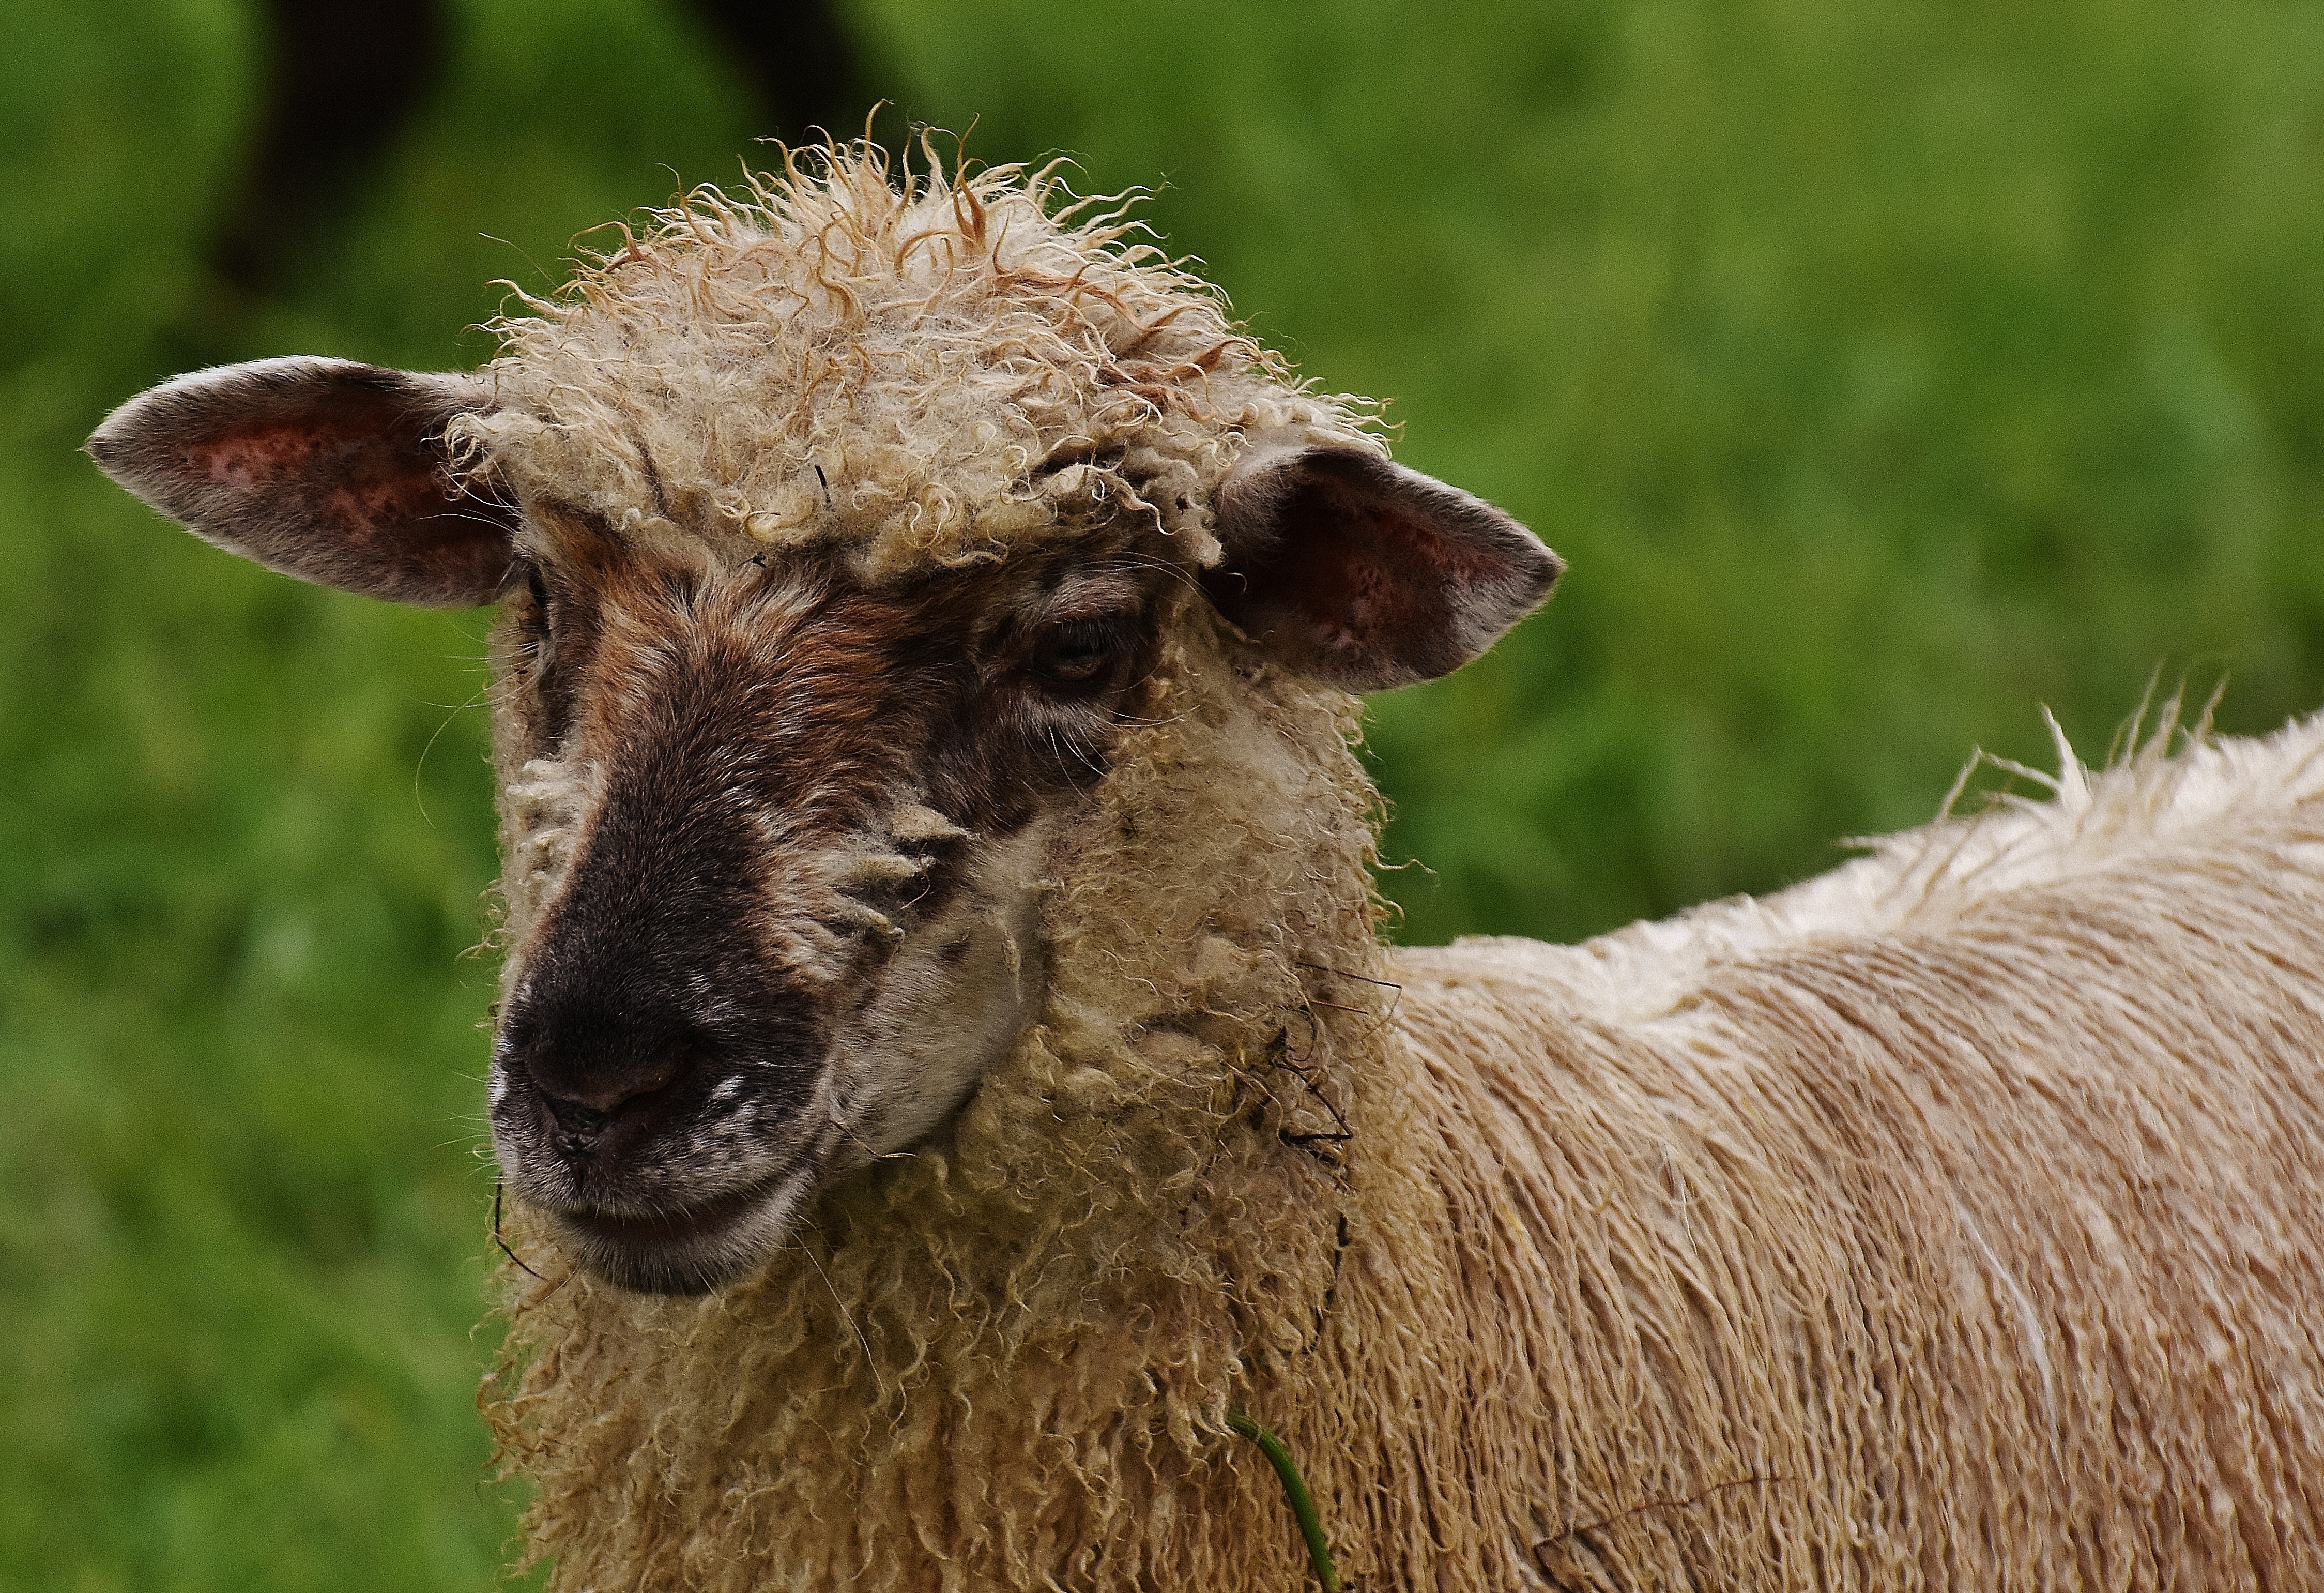
nature, grass, field, meadow, prairie, animal, herd, pasture, grazing, sheep, mammal, wool, fauna, graze, grassland, vertebrate, sheeps, cow goat family